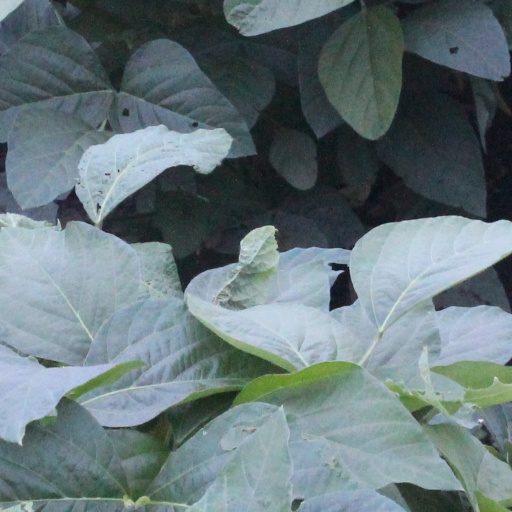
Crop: soybean